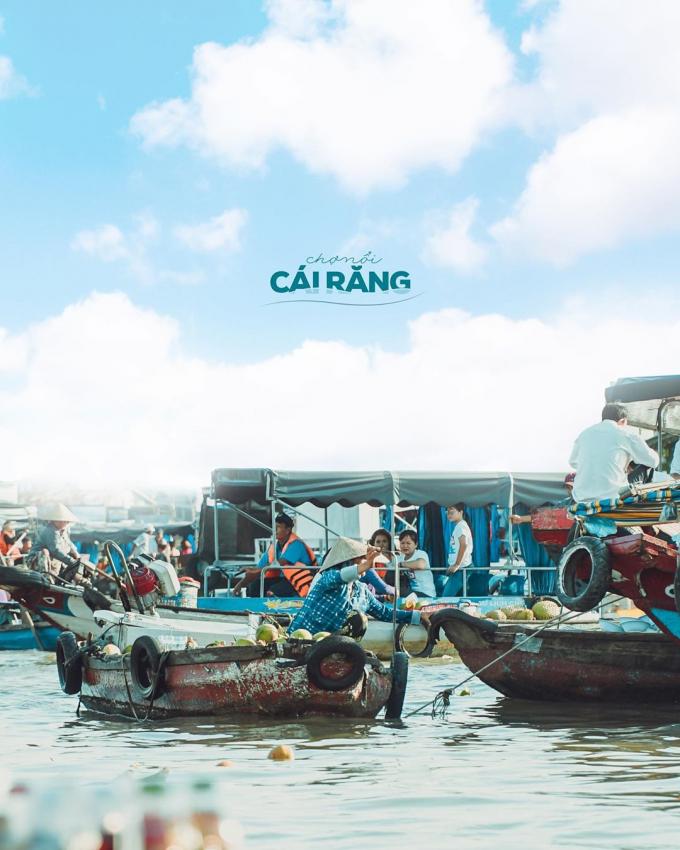
có nhiều chiếc thuyền đang xuất hiện ở trên sông